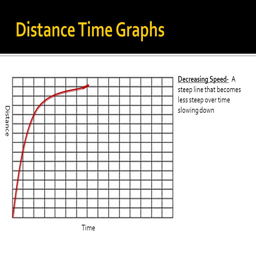
decreasing speed - a steep line that becomes less steep over time slowing down distance time